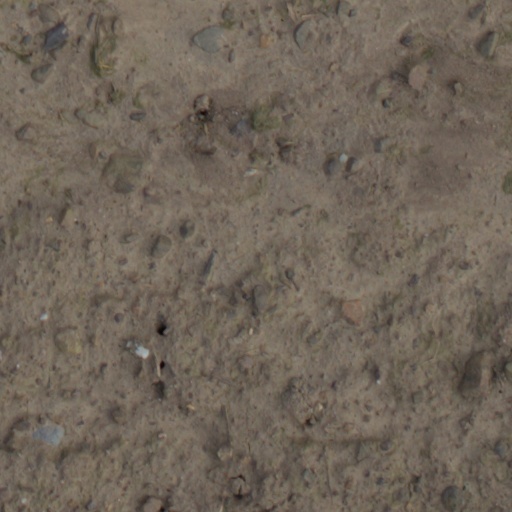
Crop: wheat